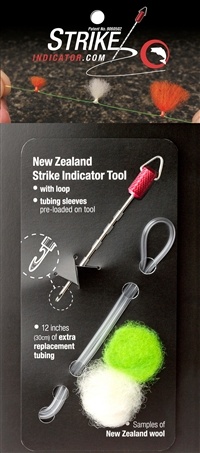
NEW ZEALAND STRIKE INDICATOR TOOL KIT
This innovative and patented tool system will allow you to make and remove strike indicators from your line with ease. In less than 10 seconds, you can be fishing, and if conditions change, you can adjust (and even remove) the indicator within a couple seconds.
Brand: NEW ZEALAND STRIKE INDICATOR
Category: Sporting Goods > Outdoor Recreation > Fishing > Bite Alarms > Fishing Bite Indicators